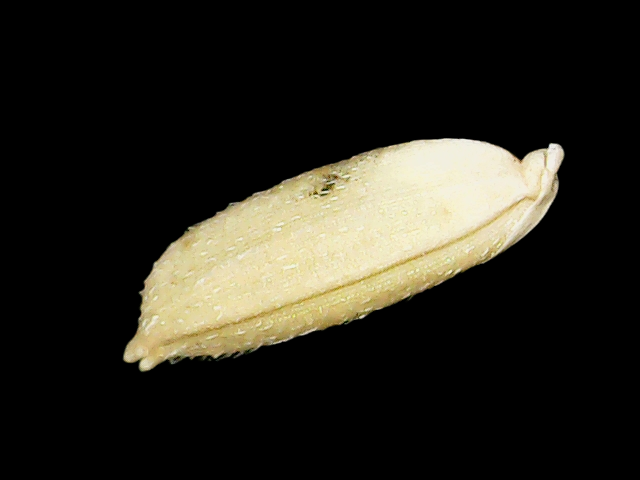
Rice variety: Bd30